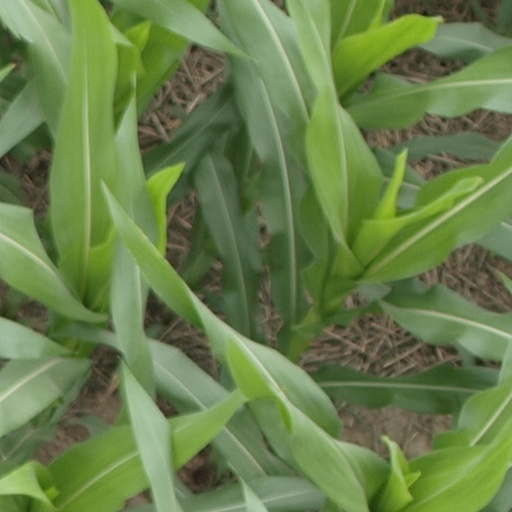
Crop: maize; corn